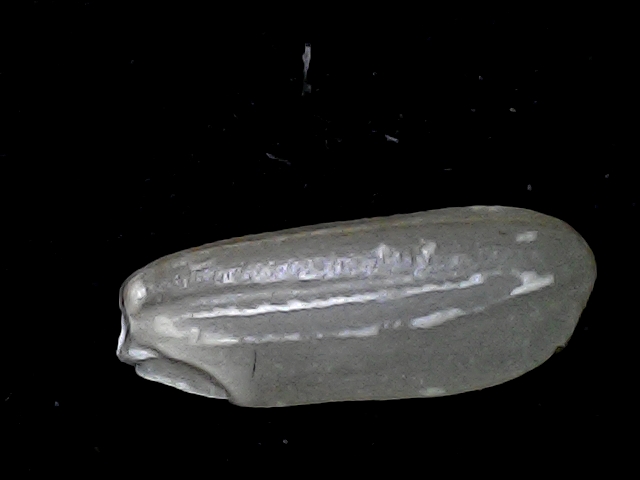
Rice variety: BD91